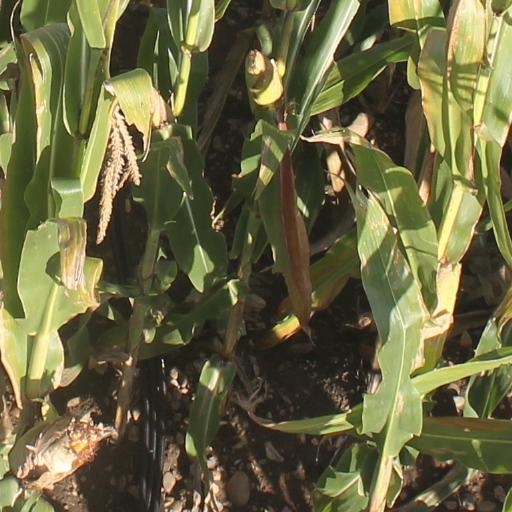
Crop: maize; corn